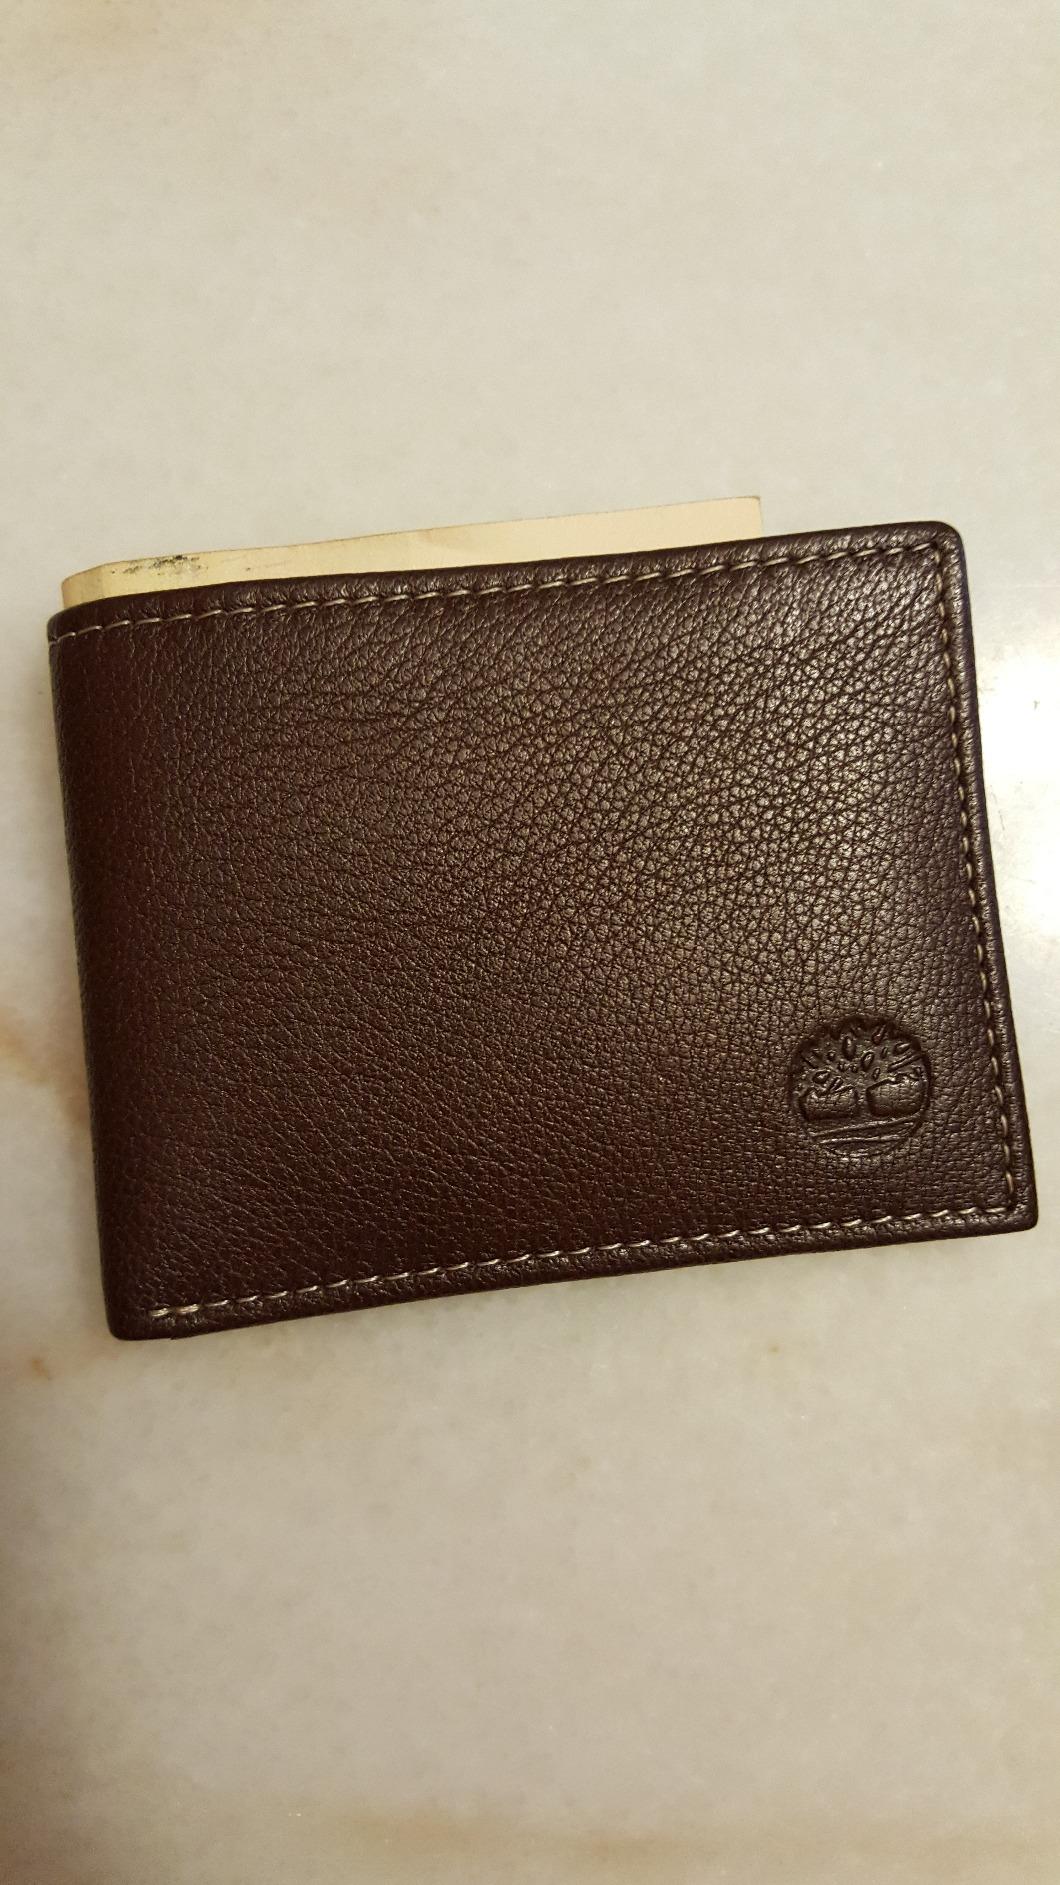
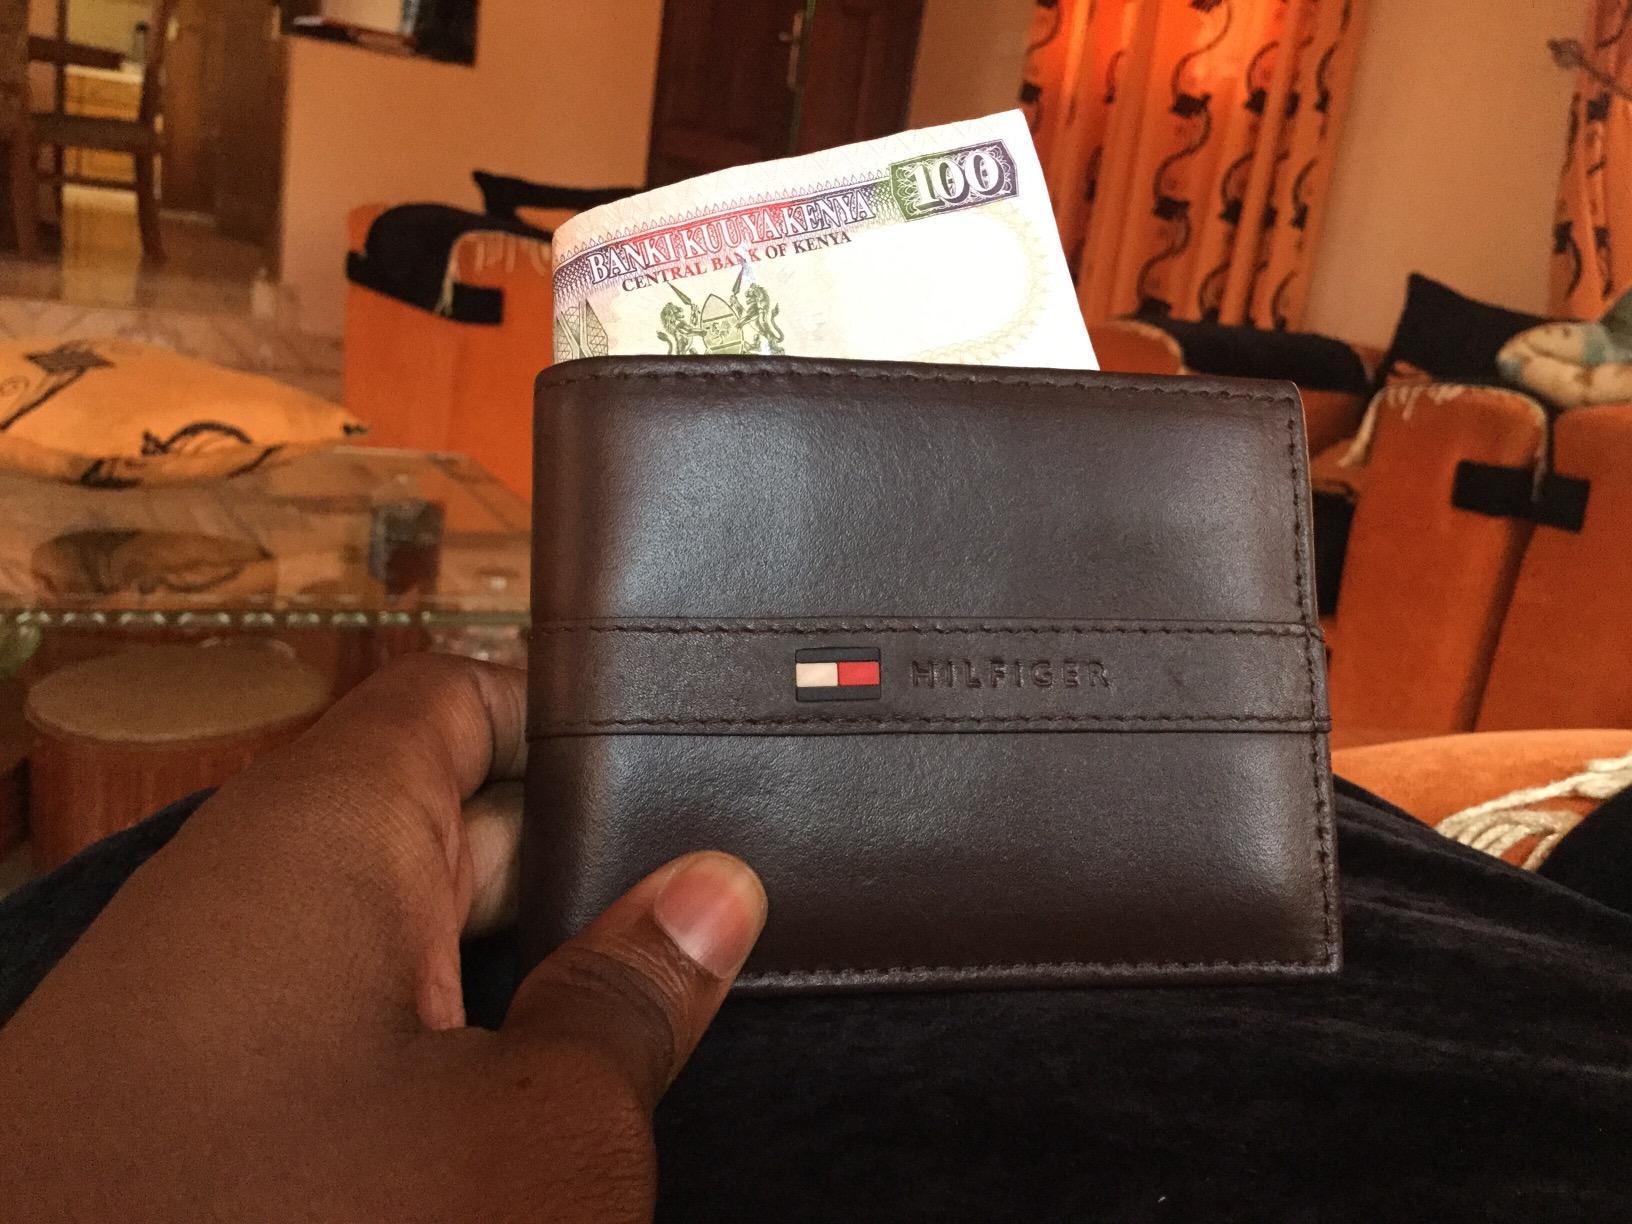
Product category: accessories_wallet
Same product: no